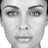
Emotion: neutral